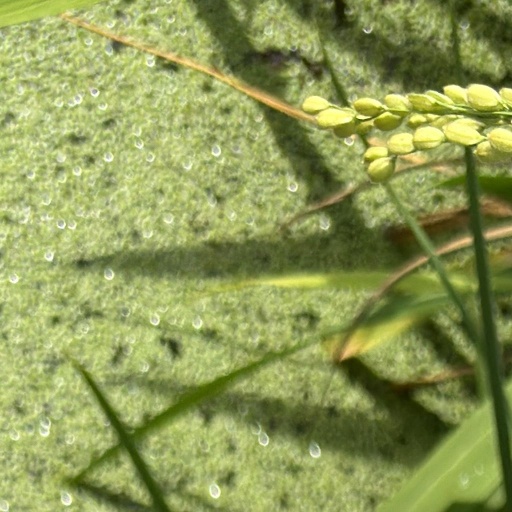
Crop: rice